Julie de Deken

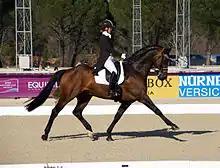

Julie de Deken (born 13 December 1985) is a Belgian dressage rider. Representing Belgium, she competed at the 2014 World Equestrian Games and at the 2013 European Dressage Championship.